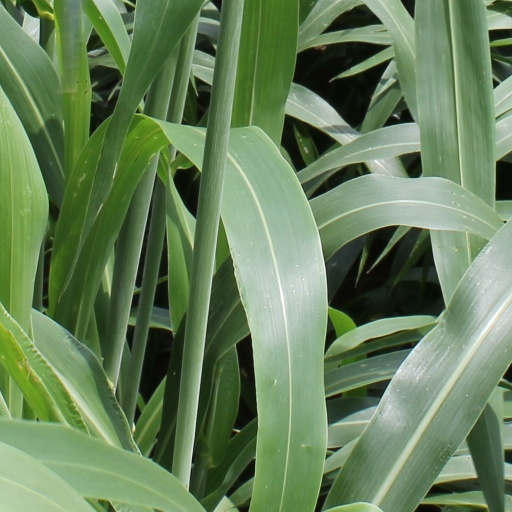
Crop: sorghum